South West England

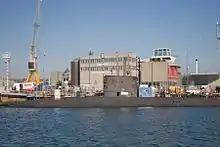
The Trafalgar-class HMS Talent (S92) at Devonport in February 2008

Cornwall has become reliant on tourism, more so than the other counties of the South West. In 2010 Cornwall and the Isles of Scilly had the lowest GVA per head of any county or unitary authority in England. It contributes only 7.4% of the region's economy and has received EU Convergence funding (formerly Objective One funding) since 2000. Over four million people visit the county each year. The reasons for Cornwall's poor economic performance are complex and apparently persistent, but causes include its remoteness and poor transport links, the decline of its traditional industries, such as mining, agriculture and fishing, the low-wealth generating capacity of tourism, relocation of higher skilled jobs to other parts of the South West, and lack of a concerted economic strategy (although use of European Regional Development Fund and European Social Fund monies have been deployed in an attempt at restructuring).